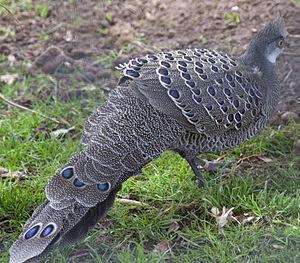
L'Éperonnier chinquis est une espèce d'oiseaux de la famille des Phasianidae.